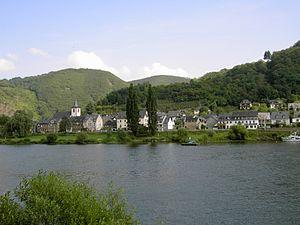
Burgen est une municipalité du Verbandsgemeinde Untermosel, dans l'arrondissement de Mayen-Coblence, en Rhénanie-Palatinat, dans l'ouest de l'Allemagne.